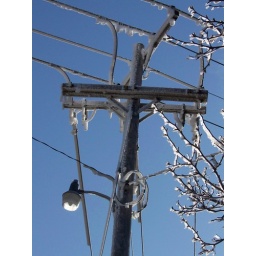
next door to the power plant in Shelby